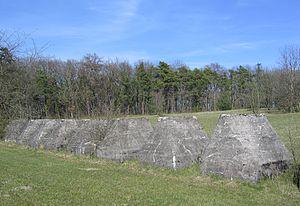
Partie du sentier des Toblerones près de Gland (Suisse).
La ligne des Toblerones, de son nom officiel ligne fortifiée de la Promenthouse, est une ancienne ligne de fortifications suisse au pied du Jura dans le canton de Vaud datant de la Seconde Guerre mondiale. Le nom de Toblerones lui fut donné par les Vaudois du fait de la ressemblance de l'alignement de nombreux blocs de béton avec le fameux chocolat suisse éponyme.